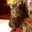
Label: cat